It Pays to Watch!

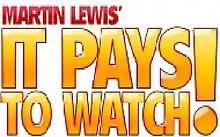

It Pays to Watch! is a money saving show presented and written by money saving expert Martin Lewis, co-presented by Ruth Liptrot. It aired on UK terrestrial channel Channel 5. It was repeated on UK digital channel Fiver as an extended version on Sundays providing extra tips known as "It Pays to Watch More!"